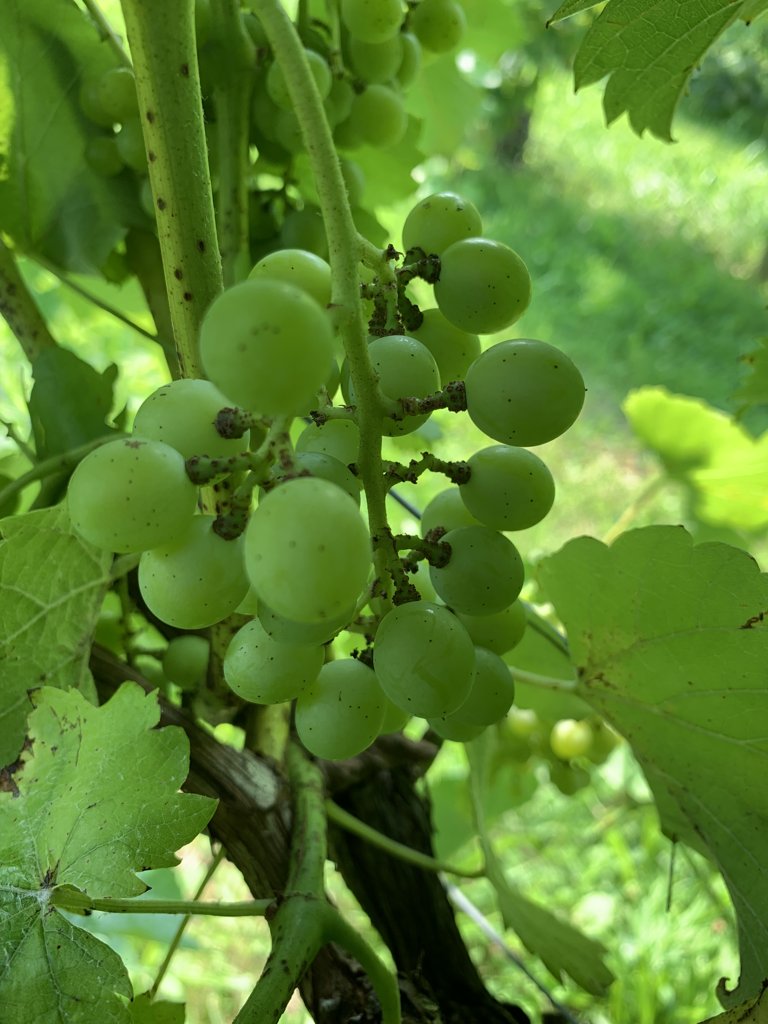
Berries visible: 40
Grape clusters: 3